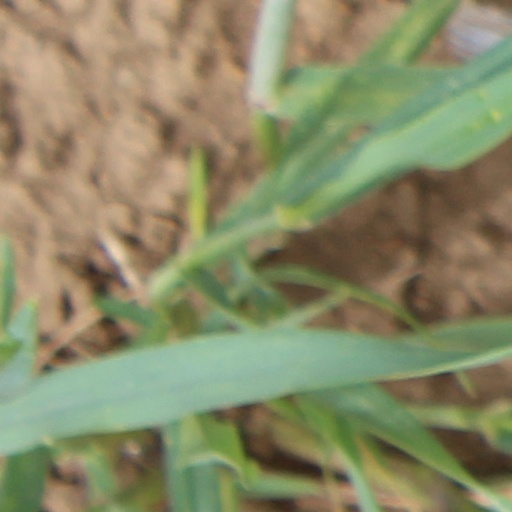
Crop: wheat